Anton Putsila

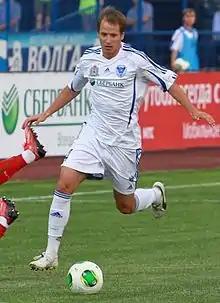
With Volga in 2013

Anton Kanstantsinavich Putsila (born 23 June 1987) is a Belarusian former professional footballer. He made 56 appearances for the Belarus national team scoring six goals.